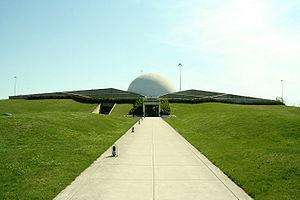
Le Musée Neil Armstrong de l'Air et de l'Espace est un musée de l'aérospatial, consacré à l'aéronautique et l'Histoire du vol spatial, de Wapakoneta dans l'Ohio aux États-Unis, ville de naissance de l'astronaute américain Neil Armstrong premier homme à poser le pied sur la Lune le 20 juillet 1969.